Reverse transcription polymerase chain reaction

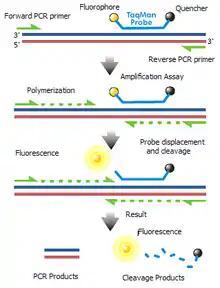
Taqman probes

Two strategies are commonly employed to quantify the results obtained by real-time RT-PCR; the standard curve method and the comparative threshold method.